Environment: real
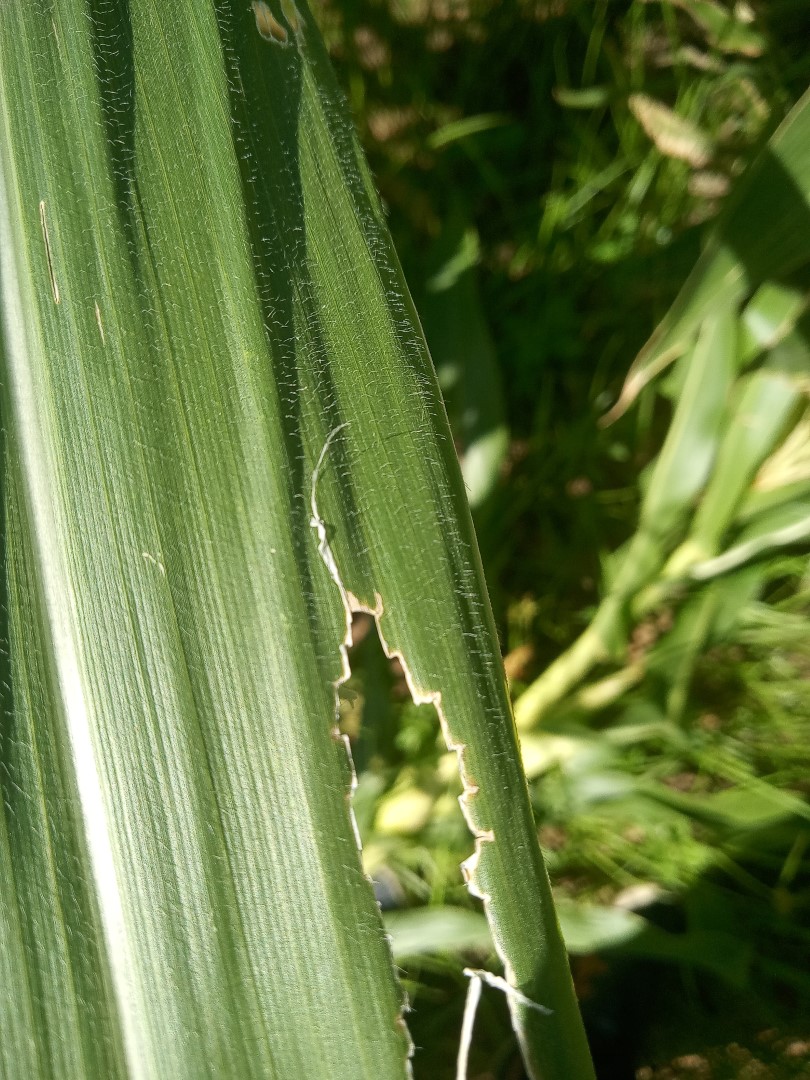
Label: fall_armyworm